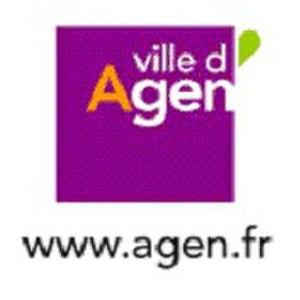
Logo de la ville
Le Grand Pruneau Show est un festival organisé par la ville d'Agen autour du thème du pruneau le dernier week-end avant la rentrée scolaire. Durant trois jours, le centre-ville est fermé à la circulation, laissant place aux scènes installées et animations diverses. Créé en 2005, le festival prend de l'importance : en 2010, il accueille plus de 60 000 visiteurs.